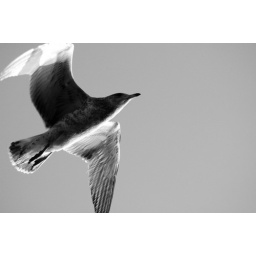
A seagull flying over our boat on Lake Geneva (WI).